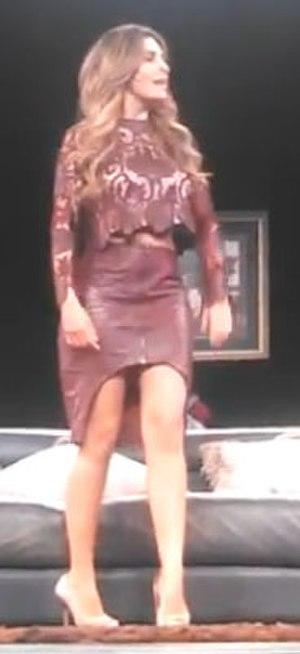
Mayrín Villanueva est une actrice mexicaine. Elle avait été pressentie pour jouer aux côtés de Daniel Craig dans Quantum of Solace.